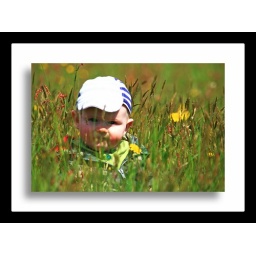
The boy in a field